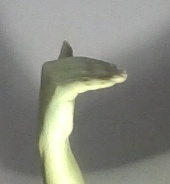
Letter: khaa